Question: Please indicate a possible affordance area of hold_knife that can be used for holding
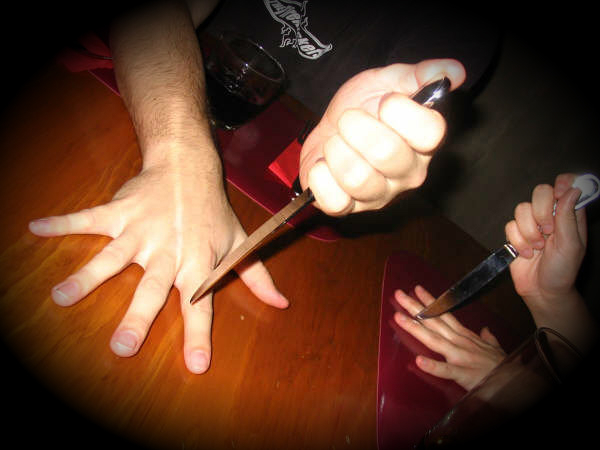
Answer: [298.255, 70.108, 452.765, 208.147]